Bathers at Asnières

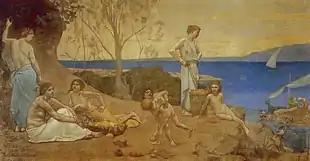
Puvis de Chavannes, "Doux Pays", 1882

In 1882 Seurat rented a small studio in the rue Chabrol close to his family’s home. "Bathers at Asnières" was painted in this studio, on a canvas identical in size to that part of "A Sunday Afternoon on the Island of La Grande Jatte" that excludes the painted border. Following the rejection of the "Bathers" by the jury of the Salon of 1884, Seurat joined forces with some like-minded artists to become a founder members of the "Groupe des Artistes Indépendants". This institution held its first exhibition—the "Salon de Artistes Indépendants"—between May 15th and July 1st, 1884 at a temporary building in the place du Carrousel, adjacent to the Louvre. "Bathers at Asnières" is listed in the exhibition catalog as painting number 261, and it was displayed along with works from a total of 402 artists. Despite the fact that Seurat was a founder member of the "Groupe", his painting was displayed in the unglamorous location of the exhibition beer hall, and appears to have had no great impact on spectators at the exhibition. Later the same year, the Groupes des Artistes Indépendants went on became the Société des Artistes Indépendants, and the "Bathers" was also hung at the first exhibition of the newly renamed "Société". In 1886 Paul Durand-Ruel took the picture, along with some three hundred other canvases, to the National Academy of Design in New York, where he held his exhibition of the “Works in Oil and Pastel by the Impressionists of Paris.”